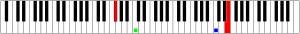
Sophia Cecelia Kalos dite Maria Callas est une cantatrice grecque née le 2 décembre 1923 à New York et morte le 16 septembre 1977 à Paris.